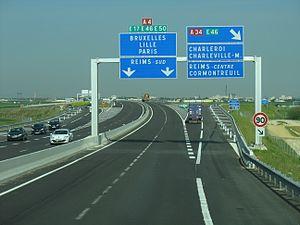
Autoroute A4 et échangeur avec A34 proche de Reims.
La France comptait en 2014, un réseau autoroutier d'environ 11 882 km, dont 9 048 km à péage, à travers tout le pays. Il s'agit du quatrième réseau mondial et du sixième en incluant les voies express d'au moins 2 × 2 voies. En effet, certaines régions comme la Corse et une grande partie de la Bretagne ne disposent pas d'autoroutes mais de voies express. Ainsi, neuf départements ne sont desservis par aucune autoroute structurante, en partie à cause du relief : l'Ardèche, la Charente, la Haute-Corse, la Corse-du-Sud, les Côtes-d'Armor, le Finistère, le Gers, le Morbihan et la Haute-Saône. Tous le sont en revanche par des voies express. L'outre-mer ne possède qu'une seule autoroute : l'autoroute A1, en Martinique.
L’autoroute A34, relie Reims à Sedan en passant par Charleville-Mézières, et se prolonge vers la frontière belge par l'actuelle RN 58. Appartenant à la route européenne 46 et la route européenne 420 jusqu'à Charleville-Mézières, elle constitue la branche est du « Y ardennais », nom de l'axe traversant le département venant de Reims et se divisant en 2, à partir de Charleville-Mézières, vers Bouillon, ou Gué-d'Hossus. Cette autoroute se prolonge vers Bouillon en direction de Liège, Aachen et le sud-est des Pays-Bas. C'est une route pour automobiles limitée à 110 km/h entre Reims et Rethel, pour l'instant, puis à 130 km/h entre Rethel et Charleville-Mézières. Entre Charleville-Mézières et Sedan, elle reprend la trajectoire de l'ancienne A203, qui reliait les deux principales villes du département des Ardennes depuis 1976.